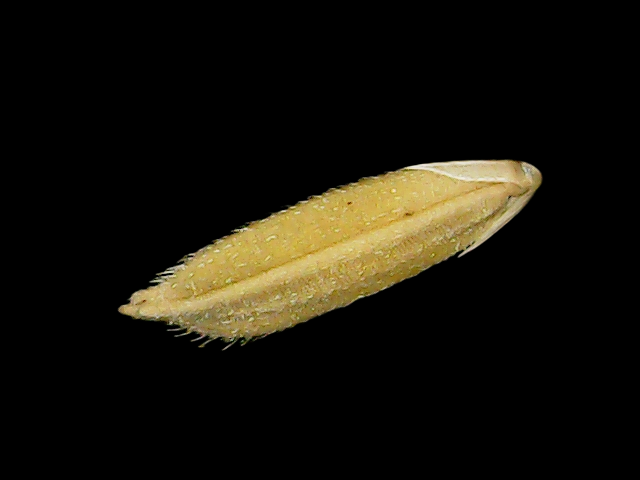
Rice variety: Binadhan17